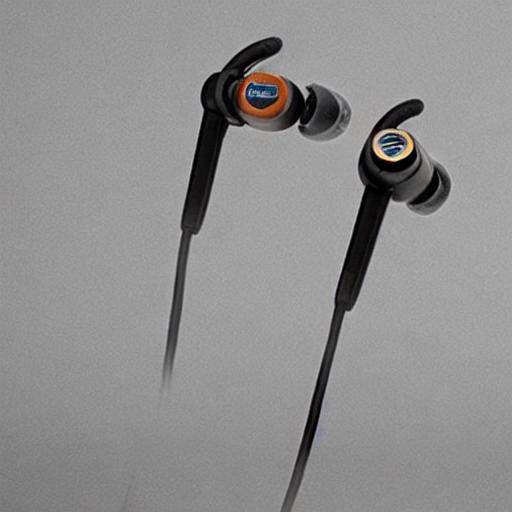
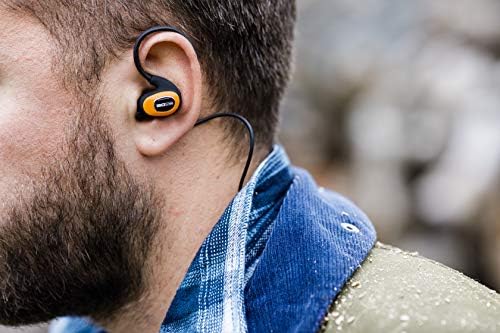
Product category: headphones
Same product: no